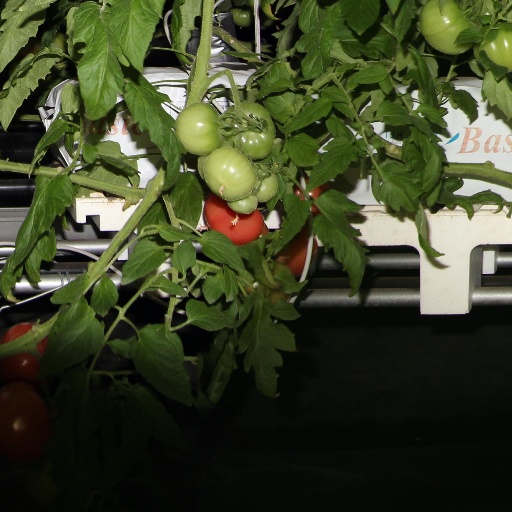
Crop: tomato